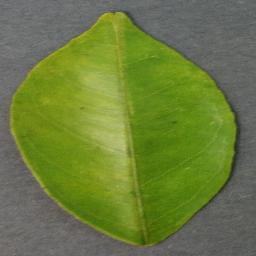
Label: Orange___Haunglongbing_(Citrus_greening)